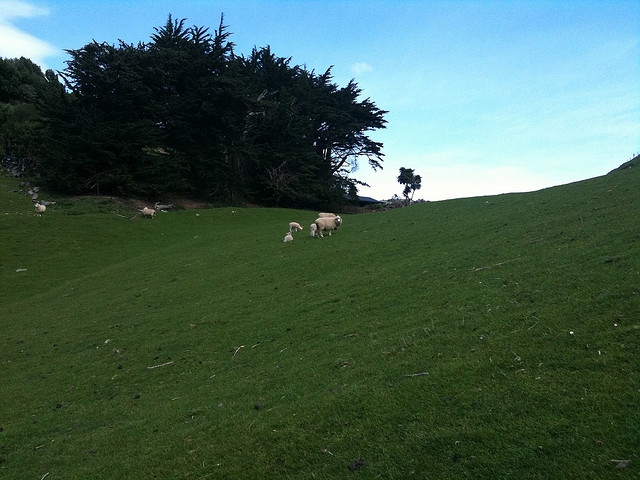
user: Given an image and a question. Answer the question in a short answer. Question: What livestock is seen here? Short Answer:
assistant: sheep